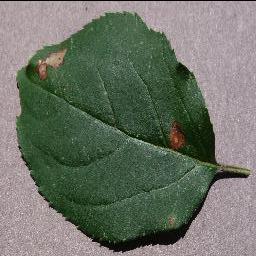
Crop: apple
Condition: black_rot